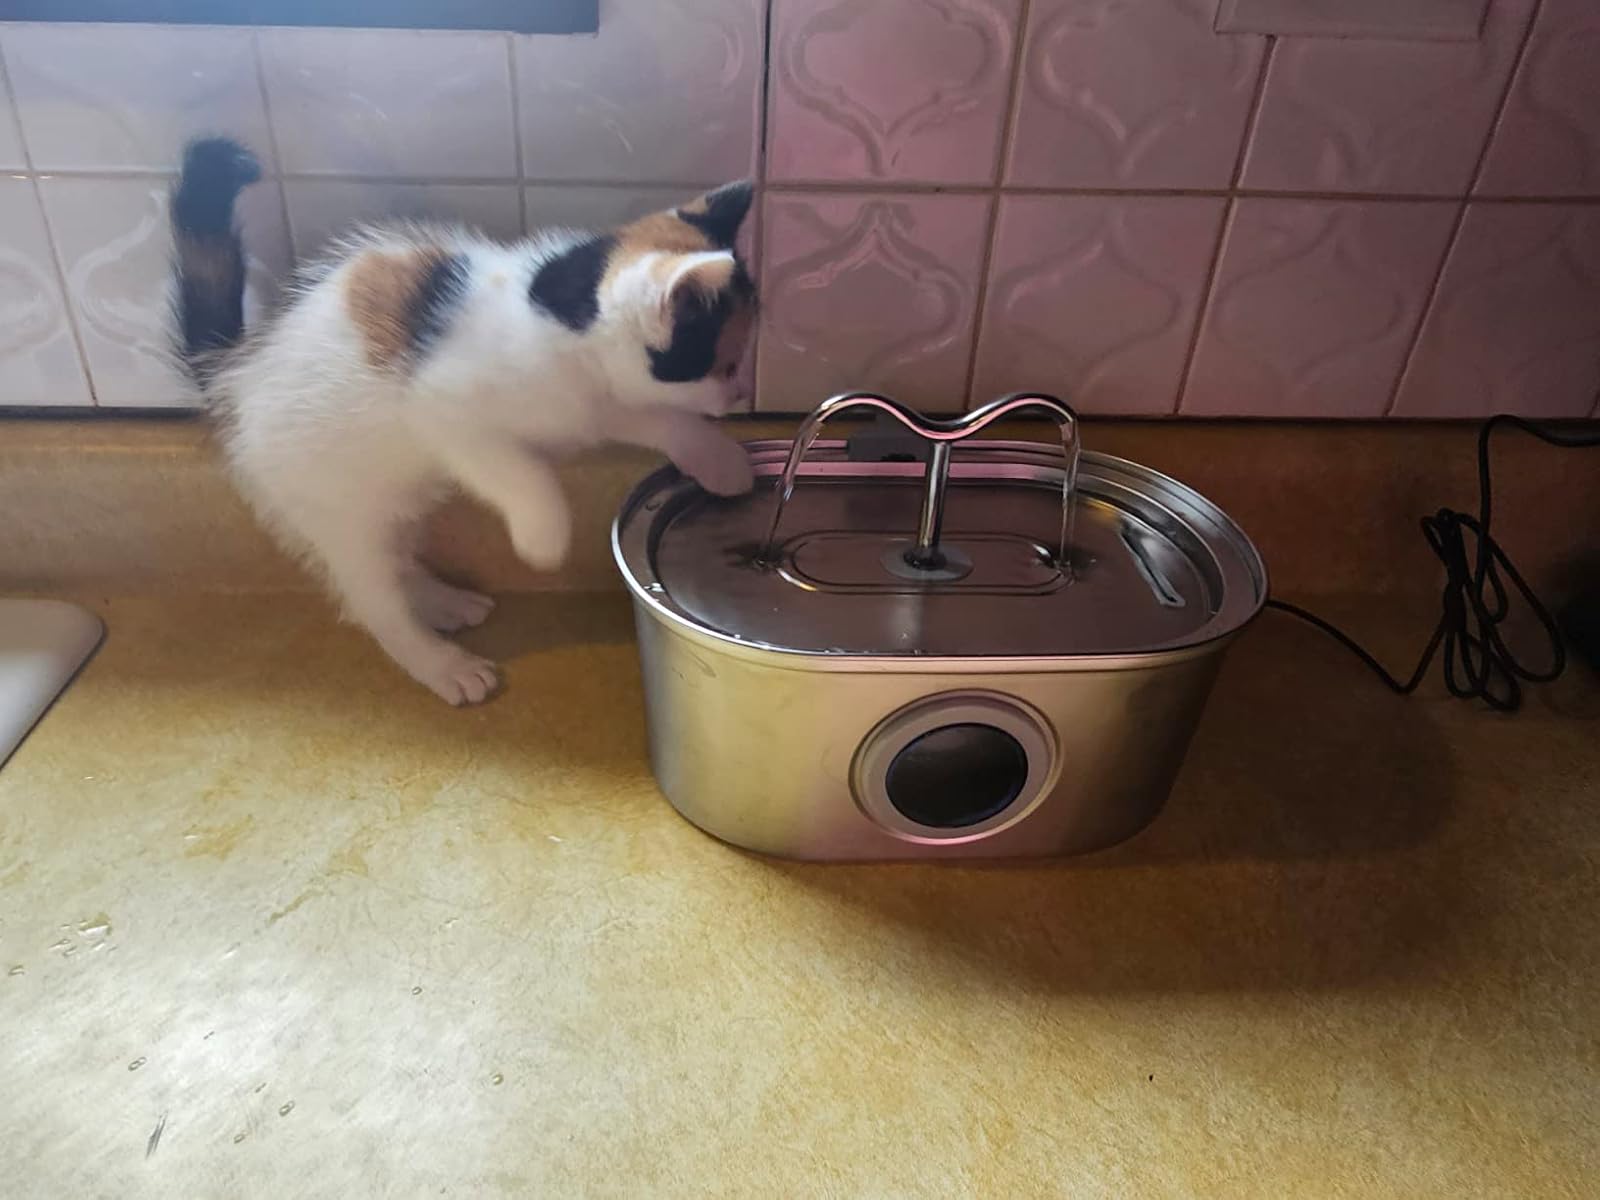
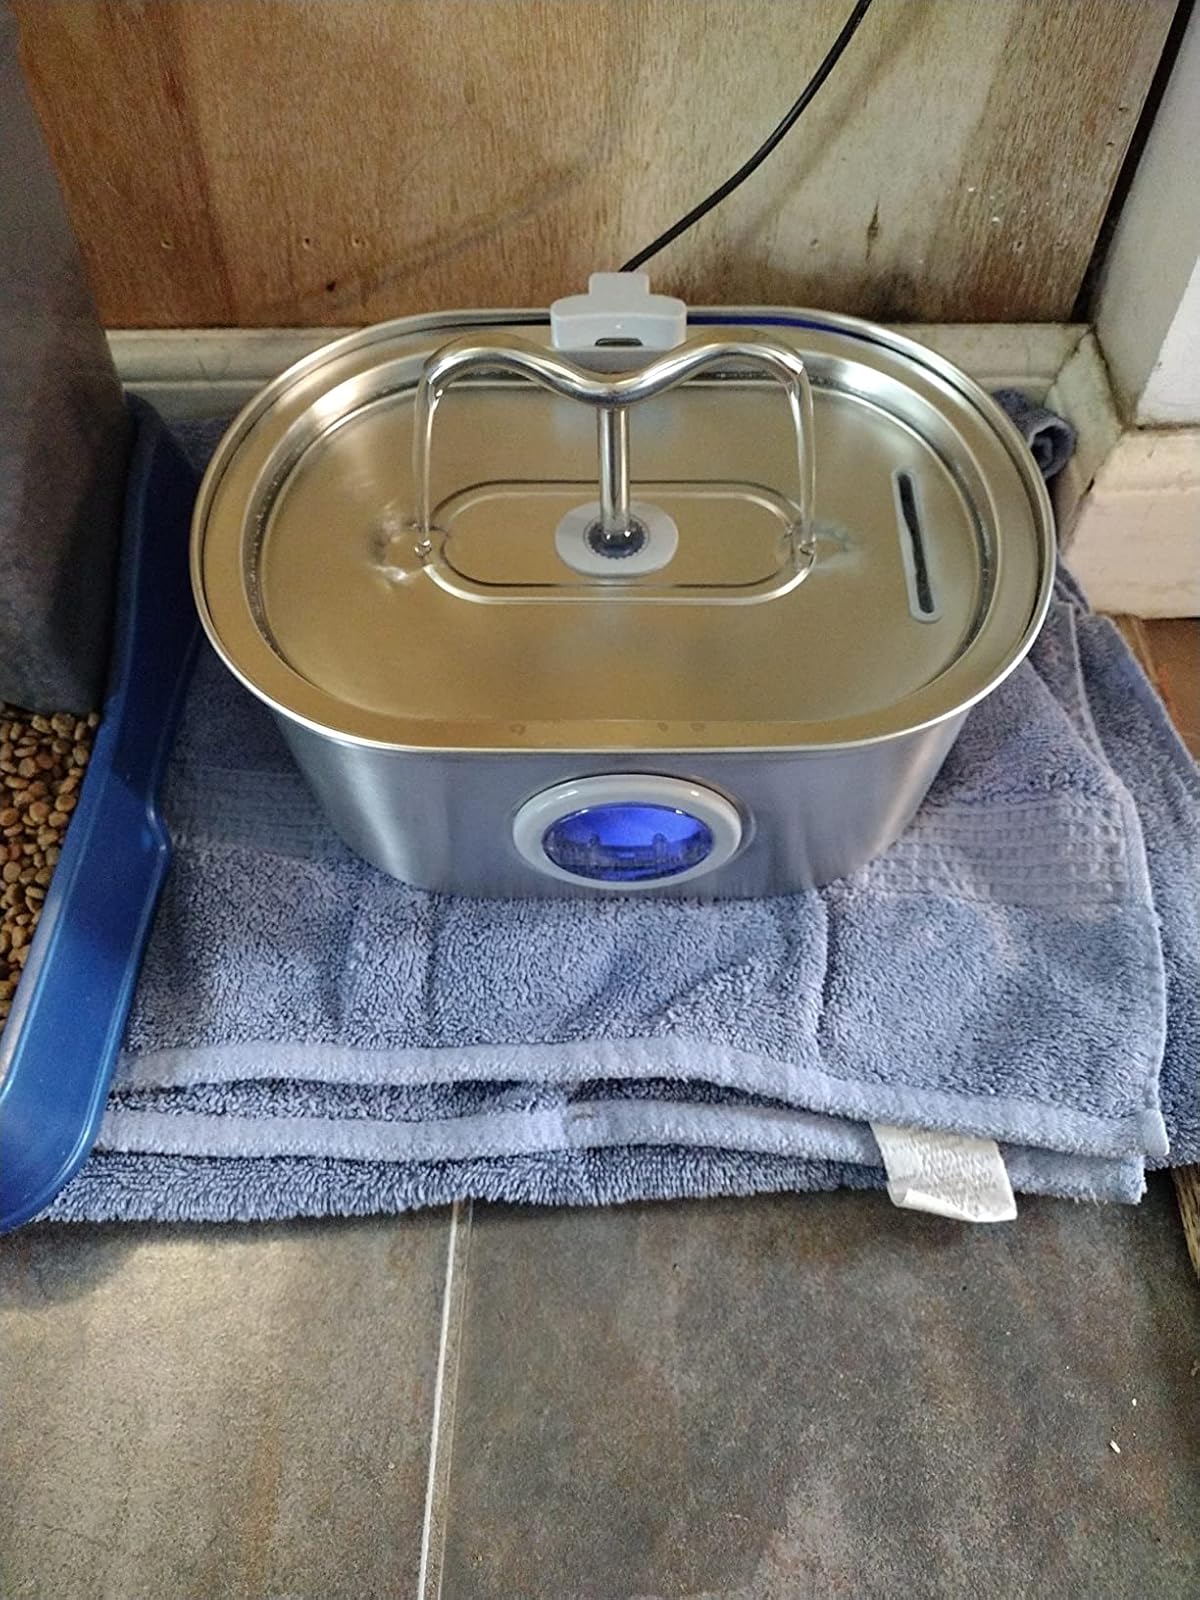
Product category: items_bowl
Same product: yes